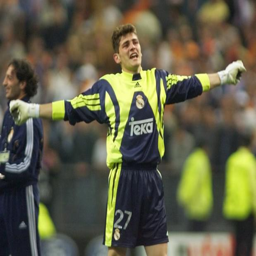
football player was the youngest goalkeeper to start at final at 19